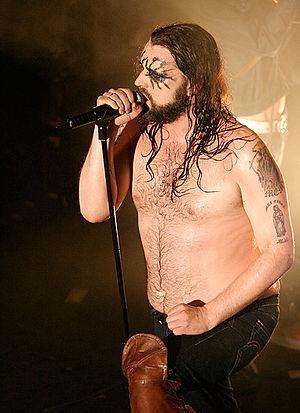
Hans Erik Husby, né le 15 juin 1972, plus connu sous le nom Hank Von Helvete, est le leader et chanteur du groupe de deathpunk norvégien Turbonegro.